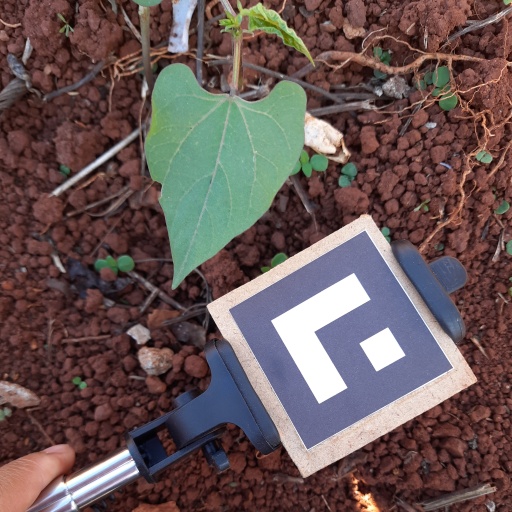
Observations: flat surface, eating holes in the edge, under shade